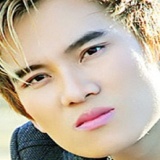
ca sĩ Lâm Chấn Huy